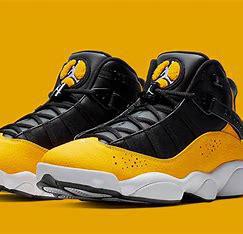
Brand: Jordan
Model: 6 Rings